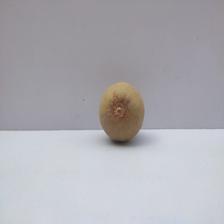
Size: Medium